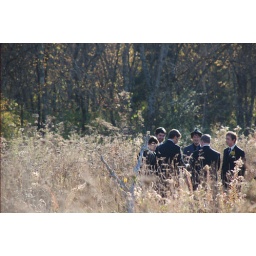
boys in grass